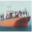
Label: ship